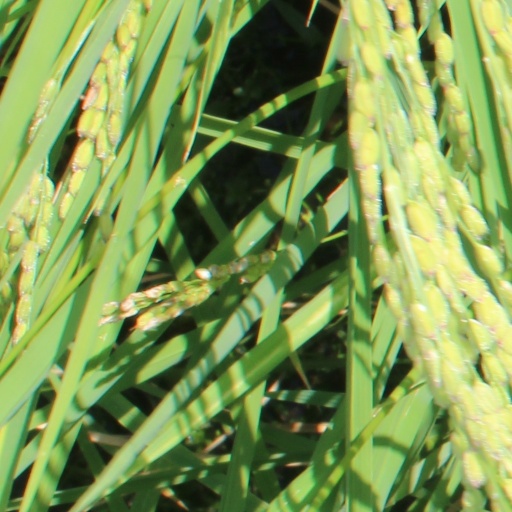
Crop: rice